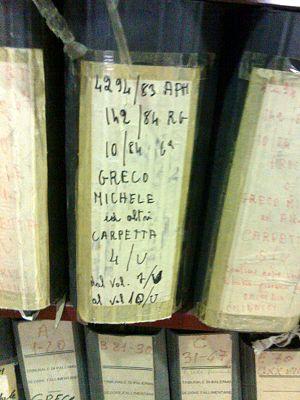
Cosa nostra est le nom de la mafia sicilienne. Elle est surnommée la Piovra pour ses réseaux tentaculaires. Les membres de Cosa nostra sont appelés « mafieux » en français, « mafioso » au singulier et « mafiosi » au pluriel en italien ; le terme « Mafia » désignait originellement Cosa nostra jusqu'à ce qu'on apprenne son véritable nom, lequel aurait commencé à être utilisé après la Seconde Guerre mondiale.